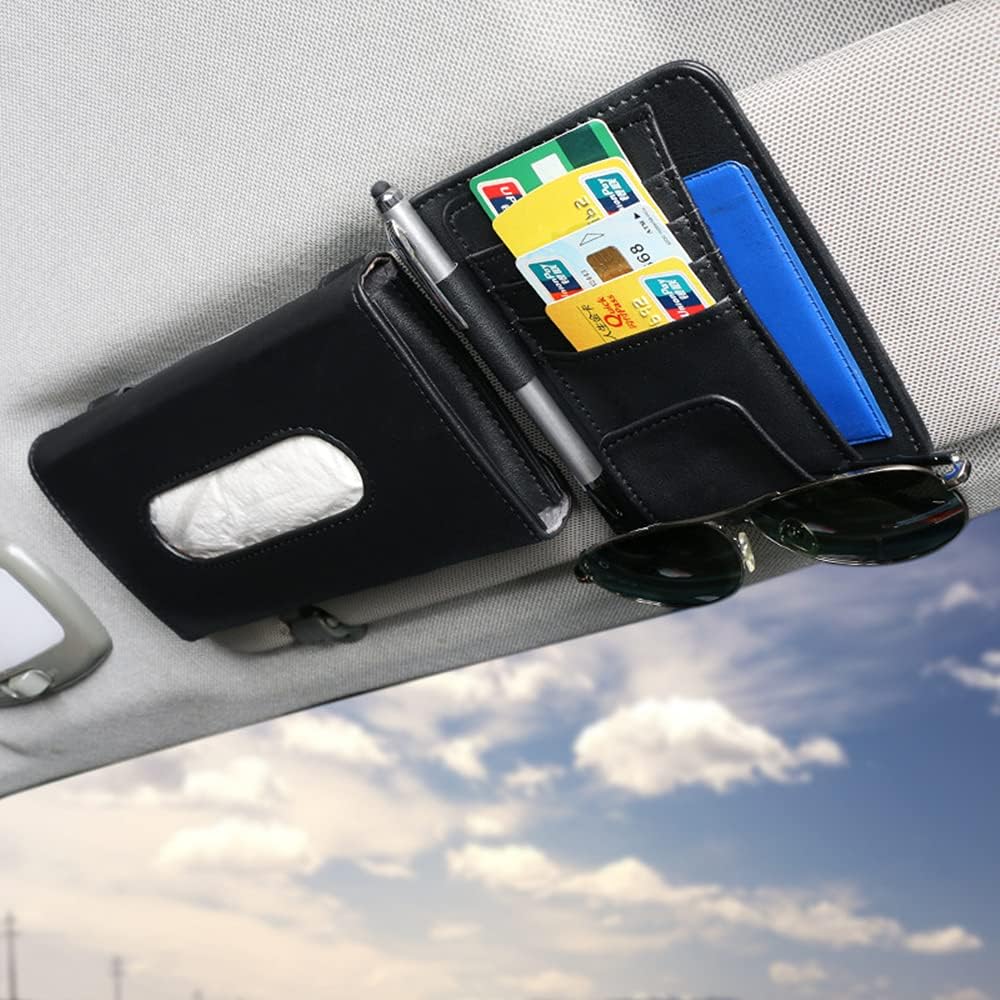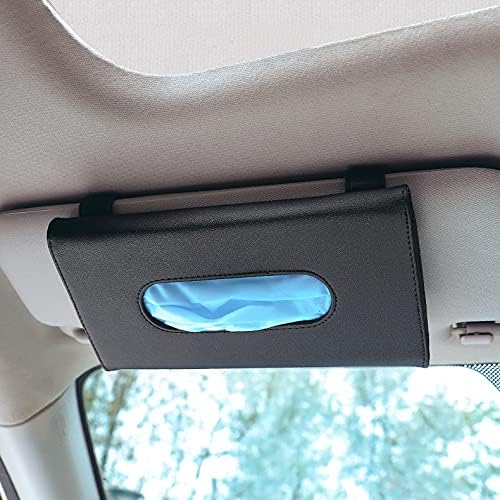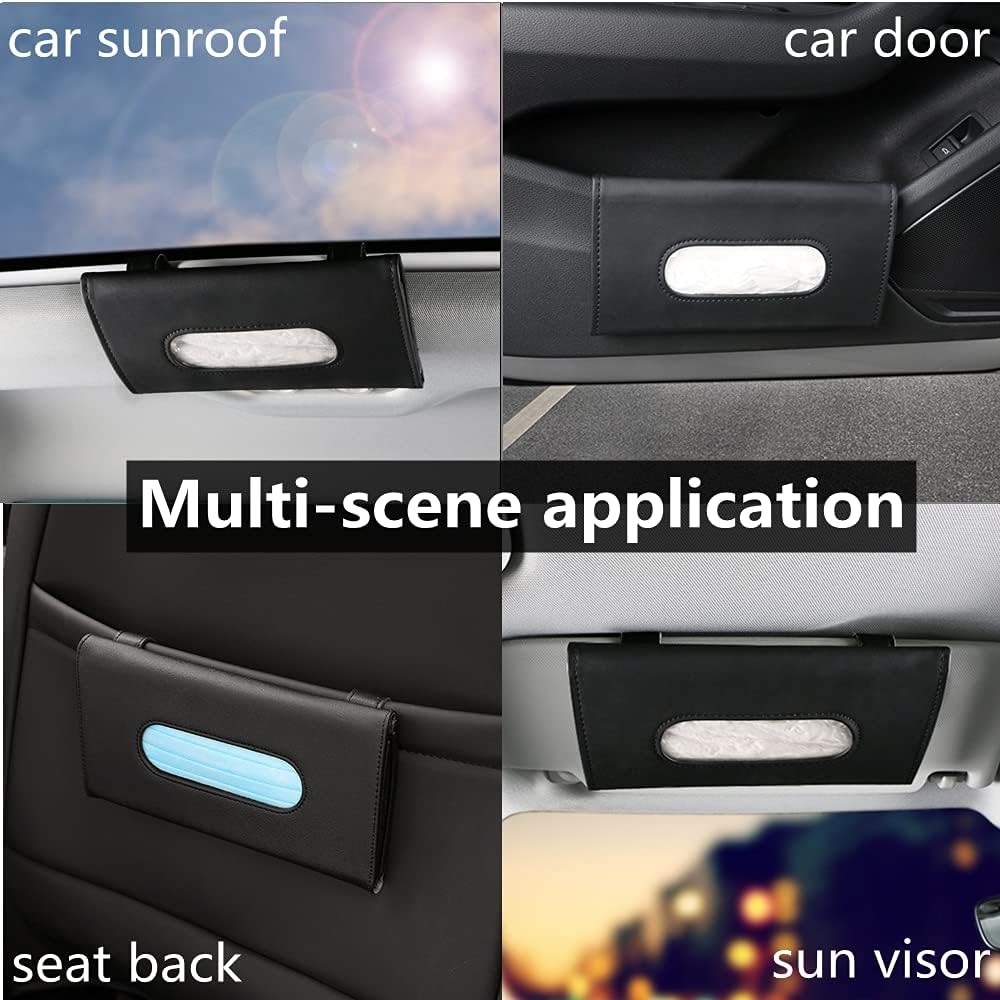
Eaglcter Car Tissue Holder with Sun Visor Organizer, PU Leather Car Napkin Holder & Interior Accessories Visor Storage Pouch Organizer for Glasses, Pens, Cards(Black)
Category: Automotive
The Eaglcter Car Tissue Holder & Sun Visor Organizer is a great addition to your car, avoiding the hassle of searching for tissues, helping you organize your bank cards, pens and glasses, and keeping the interior of your car neat and organized. Specification: Material: PU leather Color: Black Size of Tissue Holder: 9×5 inch Size of Storage Pocket: 4.9×6.1 inch Installation Mode: Clip Quantity: Car tissue holder × 1; Storage pocket × 1
Features: Safe and Convenient: This tissue holder can be fixed on the car sun visor, which is safer than putting it on the car seat, convenient for you to access the tissues and let you focus on driving without distraction. | Multifunctional Storage Pocket: Come with a multifunctional storage pocket which allows you to easily organizer 4 bank cards, 1 pen and 1 pair of sunglasses. It provides an extra storage space for your car and makes your car look more organized and tidy. | Durable and Attractive: Made of high quality PU leather material, durable and easy to clean for long term use. The car tissue holder with fine leather veins can well decorate your car. | Easy to Install: The fixing clip on the back can hold the visor or car backseat tightly, and you will not take more than 30 seconds to install and remove it. The tissue holder size: 9×5 inch, pocket size: 4.9×6.1 inch. | Wide Applications: The magnetic buckle on the back of the tissue holder can be used repeatedly, easy to open and refill with new tissue. Suitable for the sun visor of most cars, also perfect to use on truck or jeep.